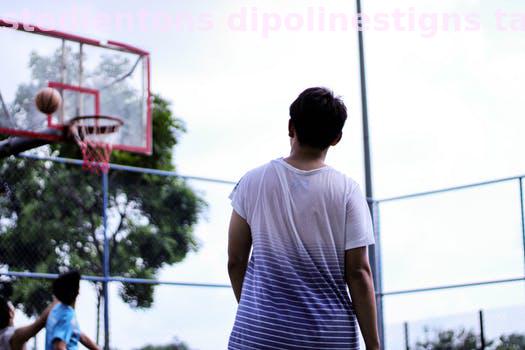
Label: Watermark